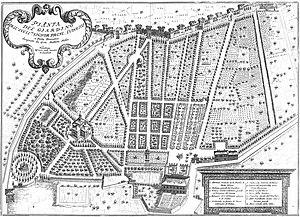
Jupiter, Neptune et Pluton est une fresque du peintre italien Caravage peinte à l'huile en 1597 ou 1599, sur un plafond de l'un des pavillons de la villa Ludovisi de Rome.